The Golden Arrow (1936 film)

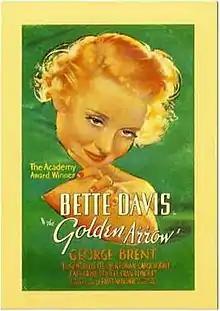
Theatrical release poster

The Golden Arrow (1936) is an American comedy film directed by Alfred E. Green and starring Bette Davis and George Brent. The screenplay by Charles Kenyon is based on a story of the same title by Michael Arlen published in the September 14, 1935 issue of "Liberty".